San Sebastián International Film Festival

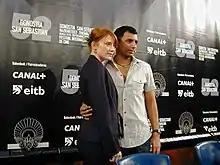
Bryce Dallas Howard and Night Shyamalan attending the 52nd edition of the festival in September 2004

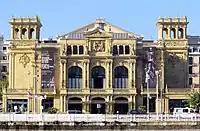
Victoria Eugenia Theatre

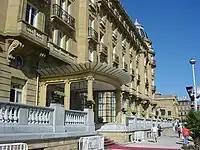
María Cristina Hotel during the San Sebastián International Film Festival

An international jury evaluates the films in the Official Selection and awards the following prizes: